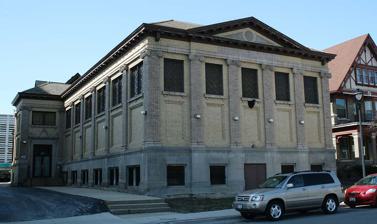
Building: Kilbourn Masonic Temple
Country: United States of America
Year built: 1911
United States historic place Kilbourn Masonic Temple U.S. National Register of Historic Places Kilbourn Masonic Temple, Milwaukee, Wisconsin Show map of Wisconsin Show map of the United States Location 827 N. Eleventh St., Milwaukee, Wisconsin Coordinates 43°2′26″N 87°55′35″W / 43.04056°N 87.92639°W / 43.04056; -87.92639 Area less than one acre Built 1911 Built by C.A. Kleppe Architect H. Paul Schnetzky & Son Architectural style Classical Revival MPS West Side Area MRA NRHP reference No. 86000121 Added to NRHP January 16, 1986 The Kilbourn Masonic Temple is a historic Masonic building located in Milwaukee, Wisconsin . It was constructed in 1911 as a meeting hall for Kilbourn Lodge #3, a local Masonic lodge which was one of the first three organized in Wisconsin in 1843.  The Masons no longer meet in the building). It was listed on the National Register of Historic Places in 1986. When it celebrated its 100th anniversary in 2011, the temple was automatically deemed a landmark in the city of Milwaukee. The temple used to serve as a fraternity house for the Kappa Sigma chapter at Marquette University but is now rented as living space for residents/students. The building was originally a residence but it was remodeled by the masons with a Classical Revival facade which completely enclosed the former house.  The renovation was designed by architect  H. Paul Schnetzky and Son in 1911. References